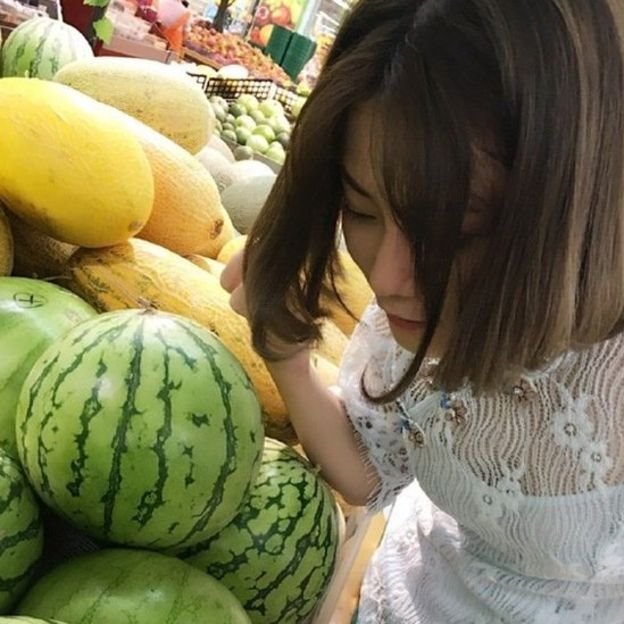
Label: Watermelon